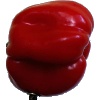
Label: Pepper Red 1